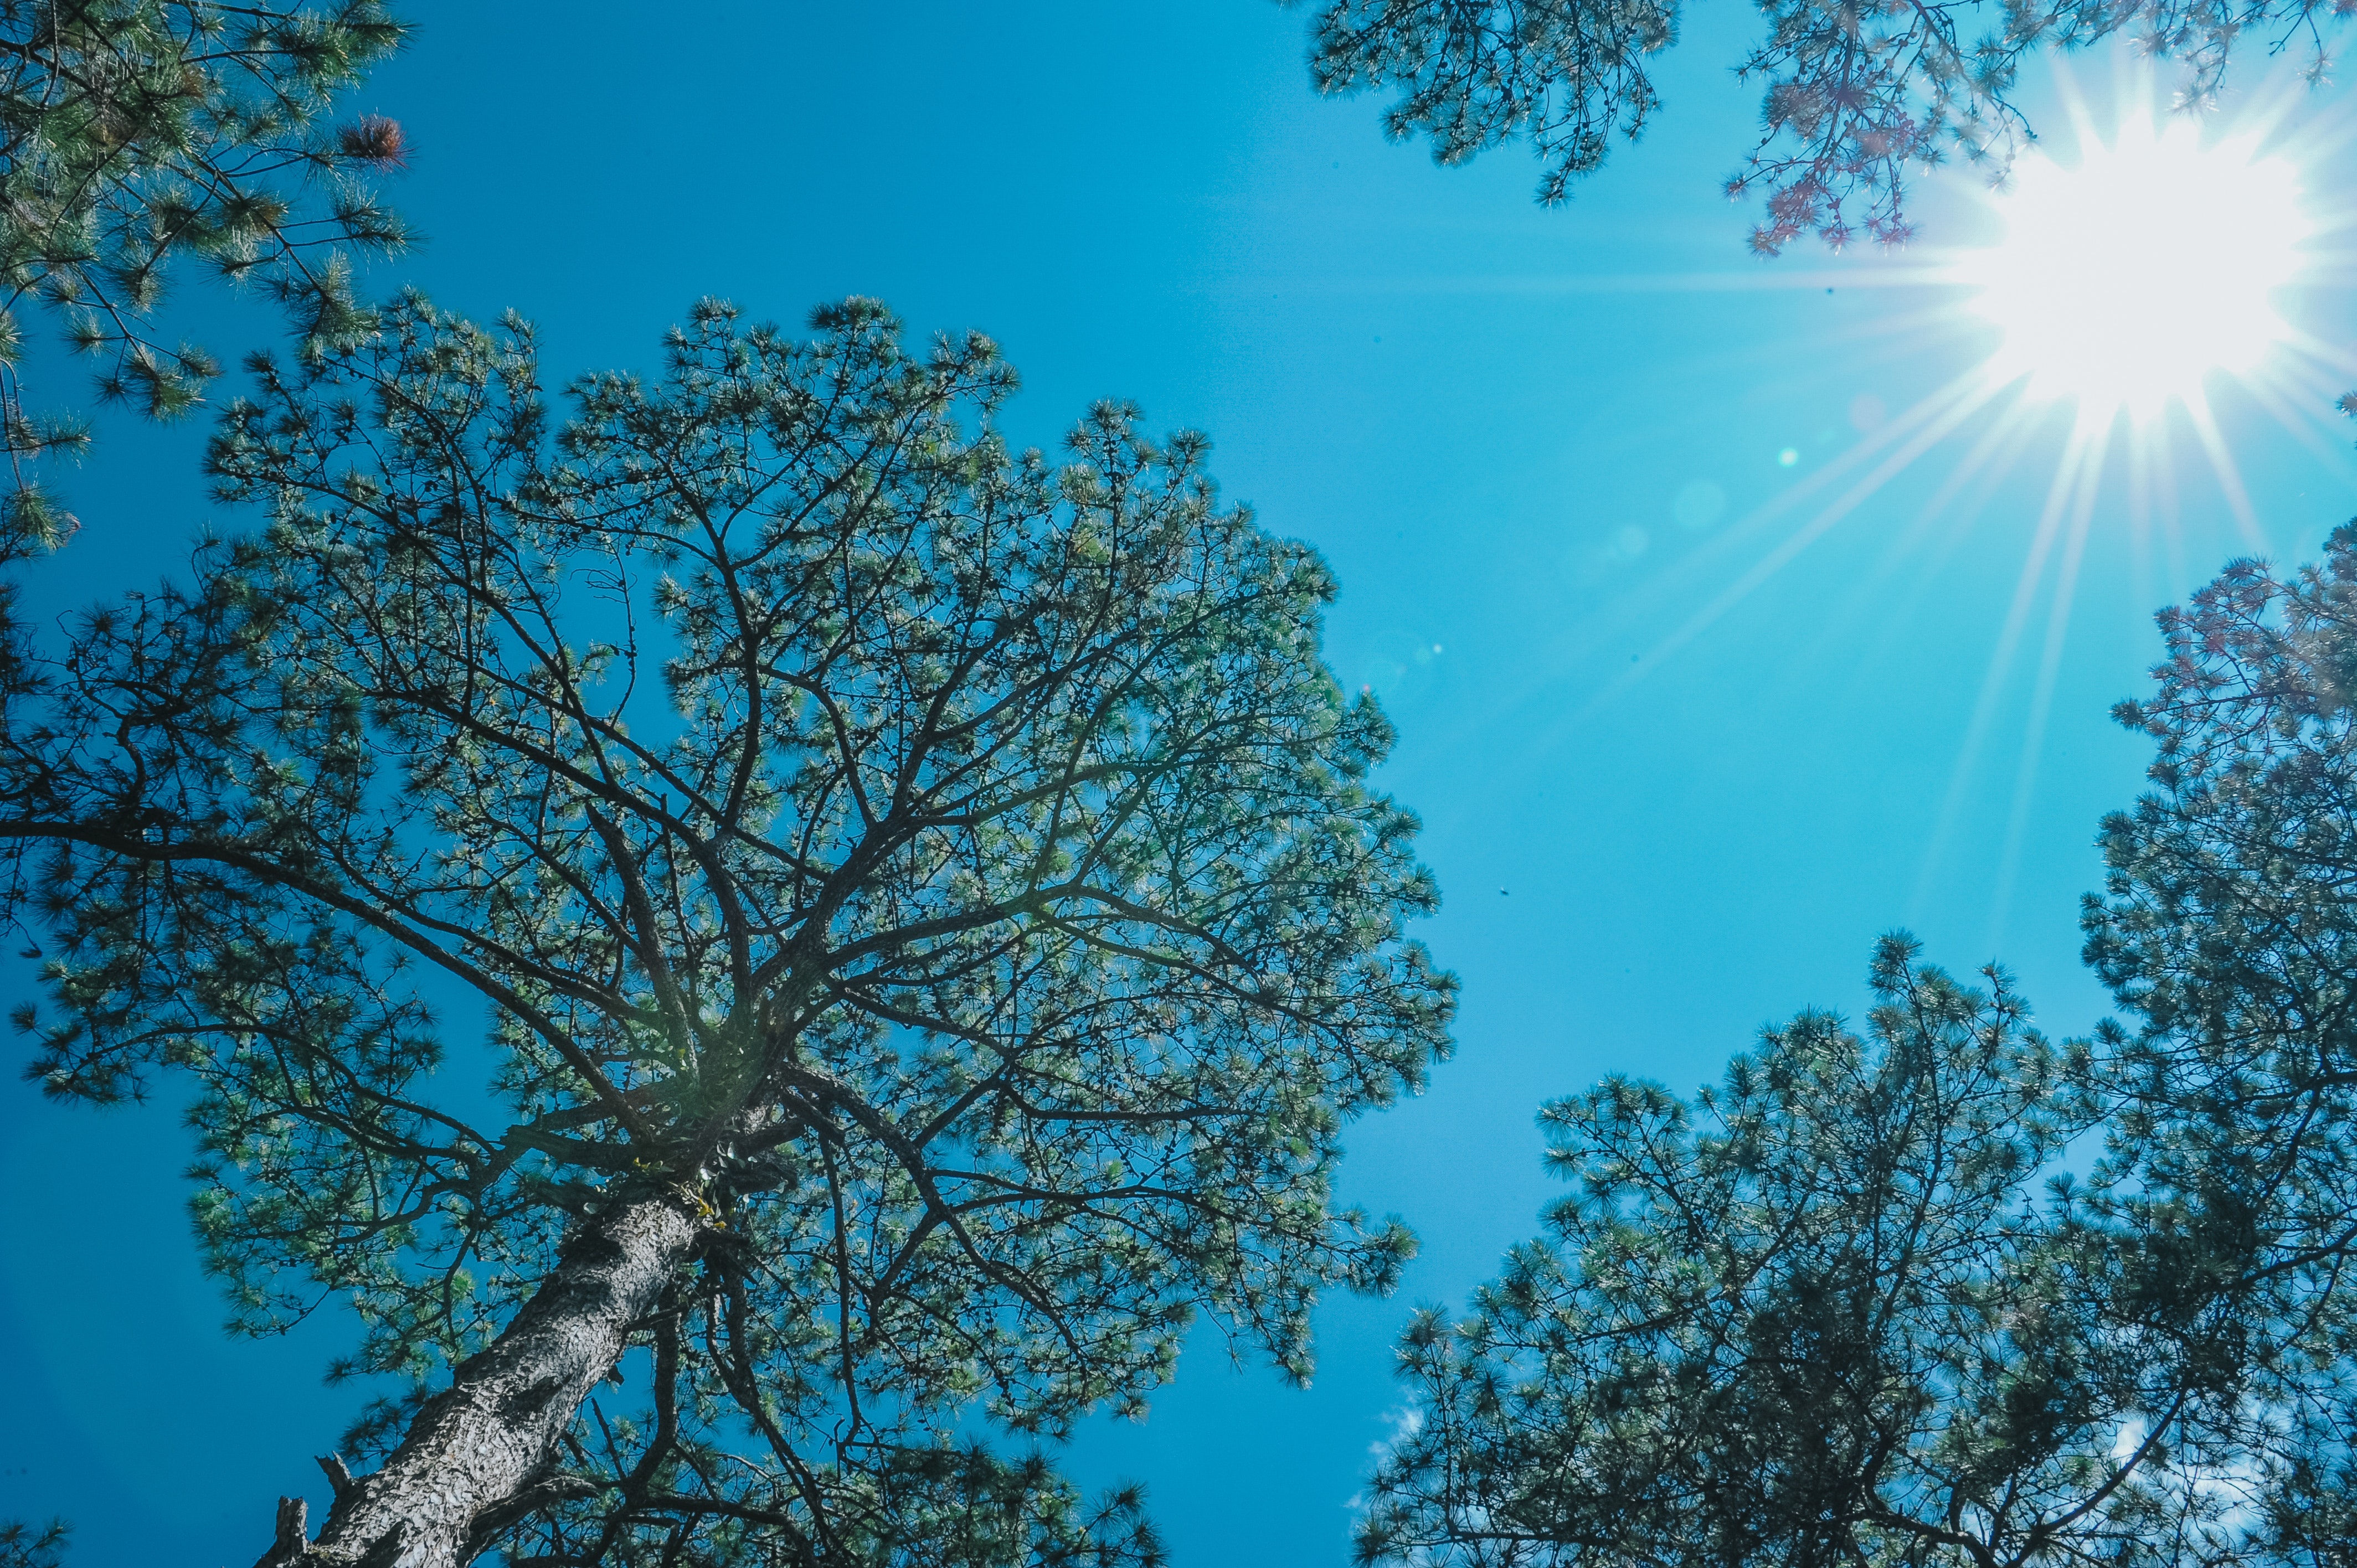
sky, blue, tree, nature, daytime, green, vegetation, natural landscape, azure, turquoise, branch, woody plant, plant, sunlight, spring, leaf, cloud, winter, landscape, forest, world